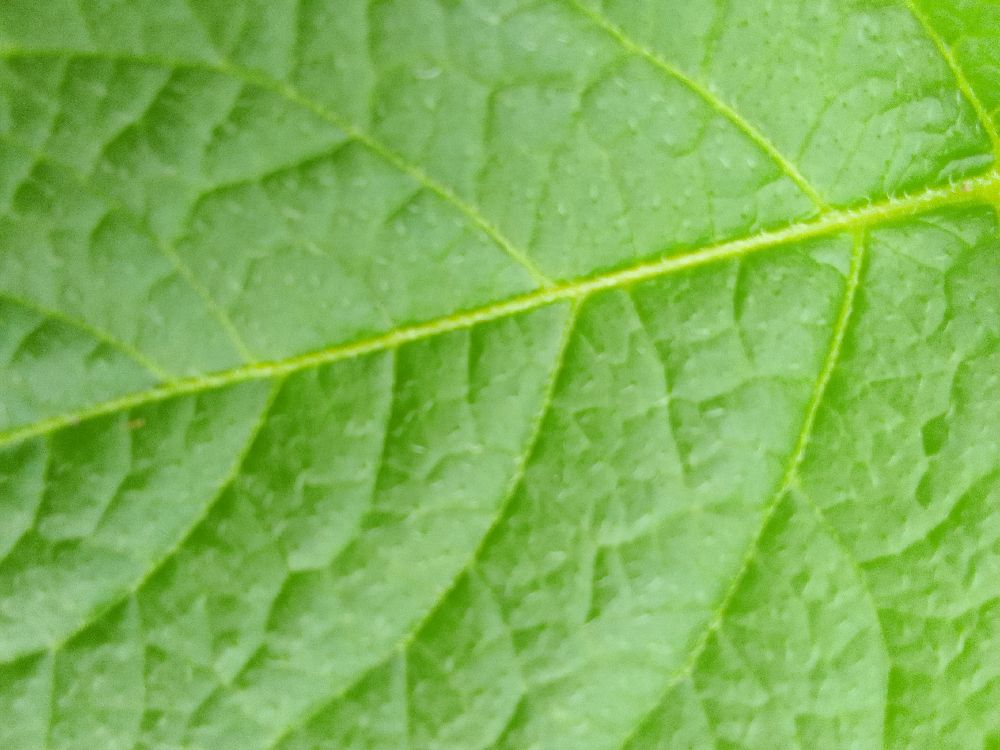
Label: Healthy